Adam S. Miller

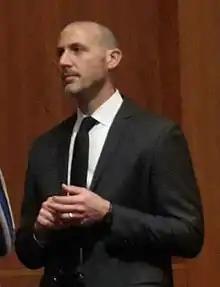
Adam S. Miller in 2018

Adam S. Miller is an American author of religious criticism and interpretation, with a focus on contemporary Latter-day Saint lay theology. Miller is also a professor of philosophy at Collin College in McKinney, Texas, where he directs the college's honors program.